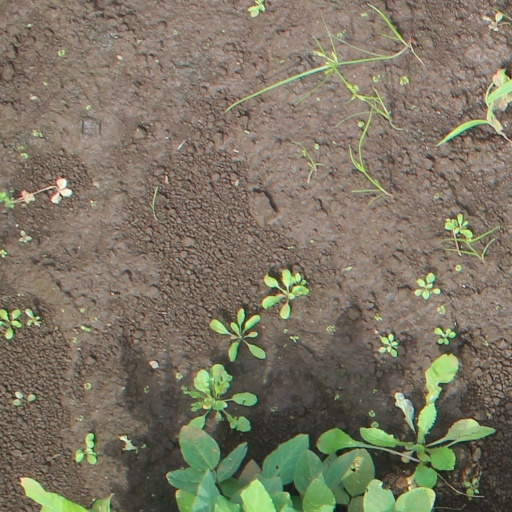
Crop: soybean